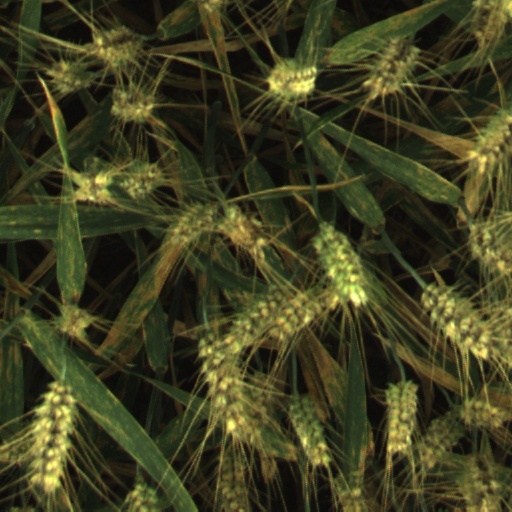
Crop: wheat